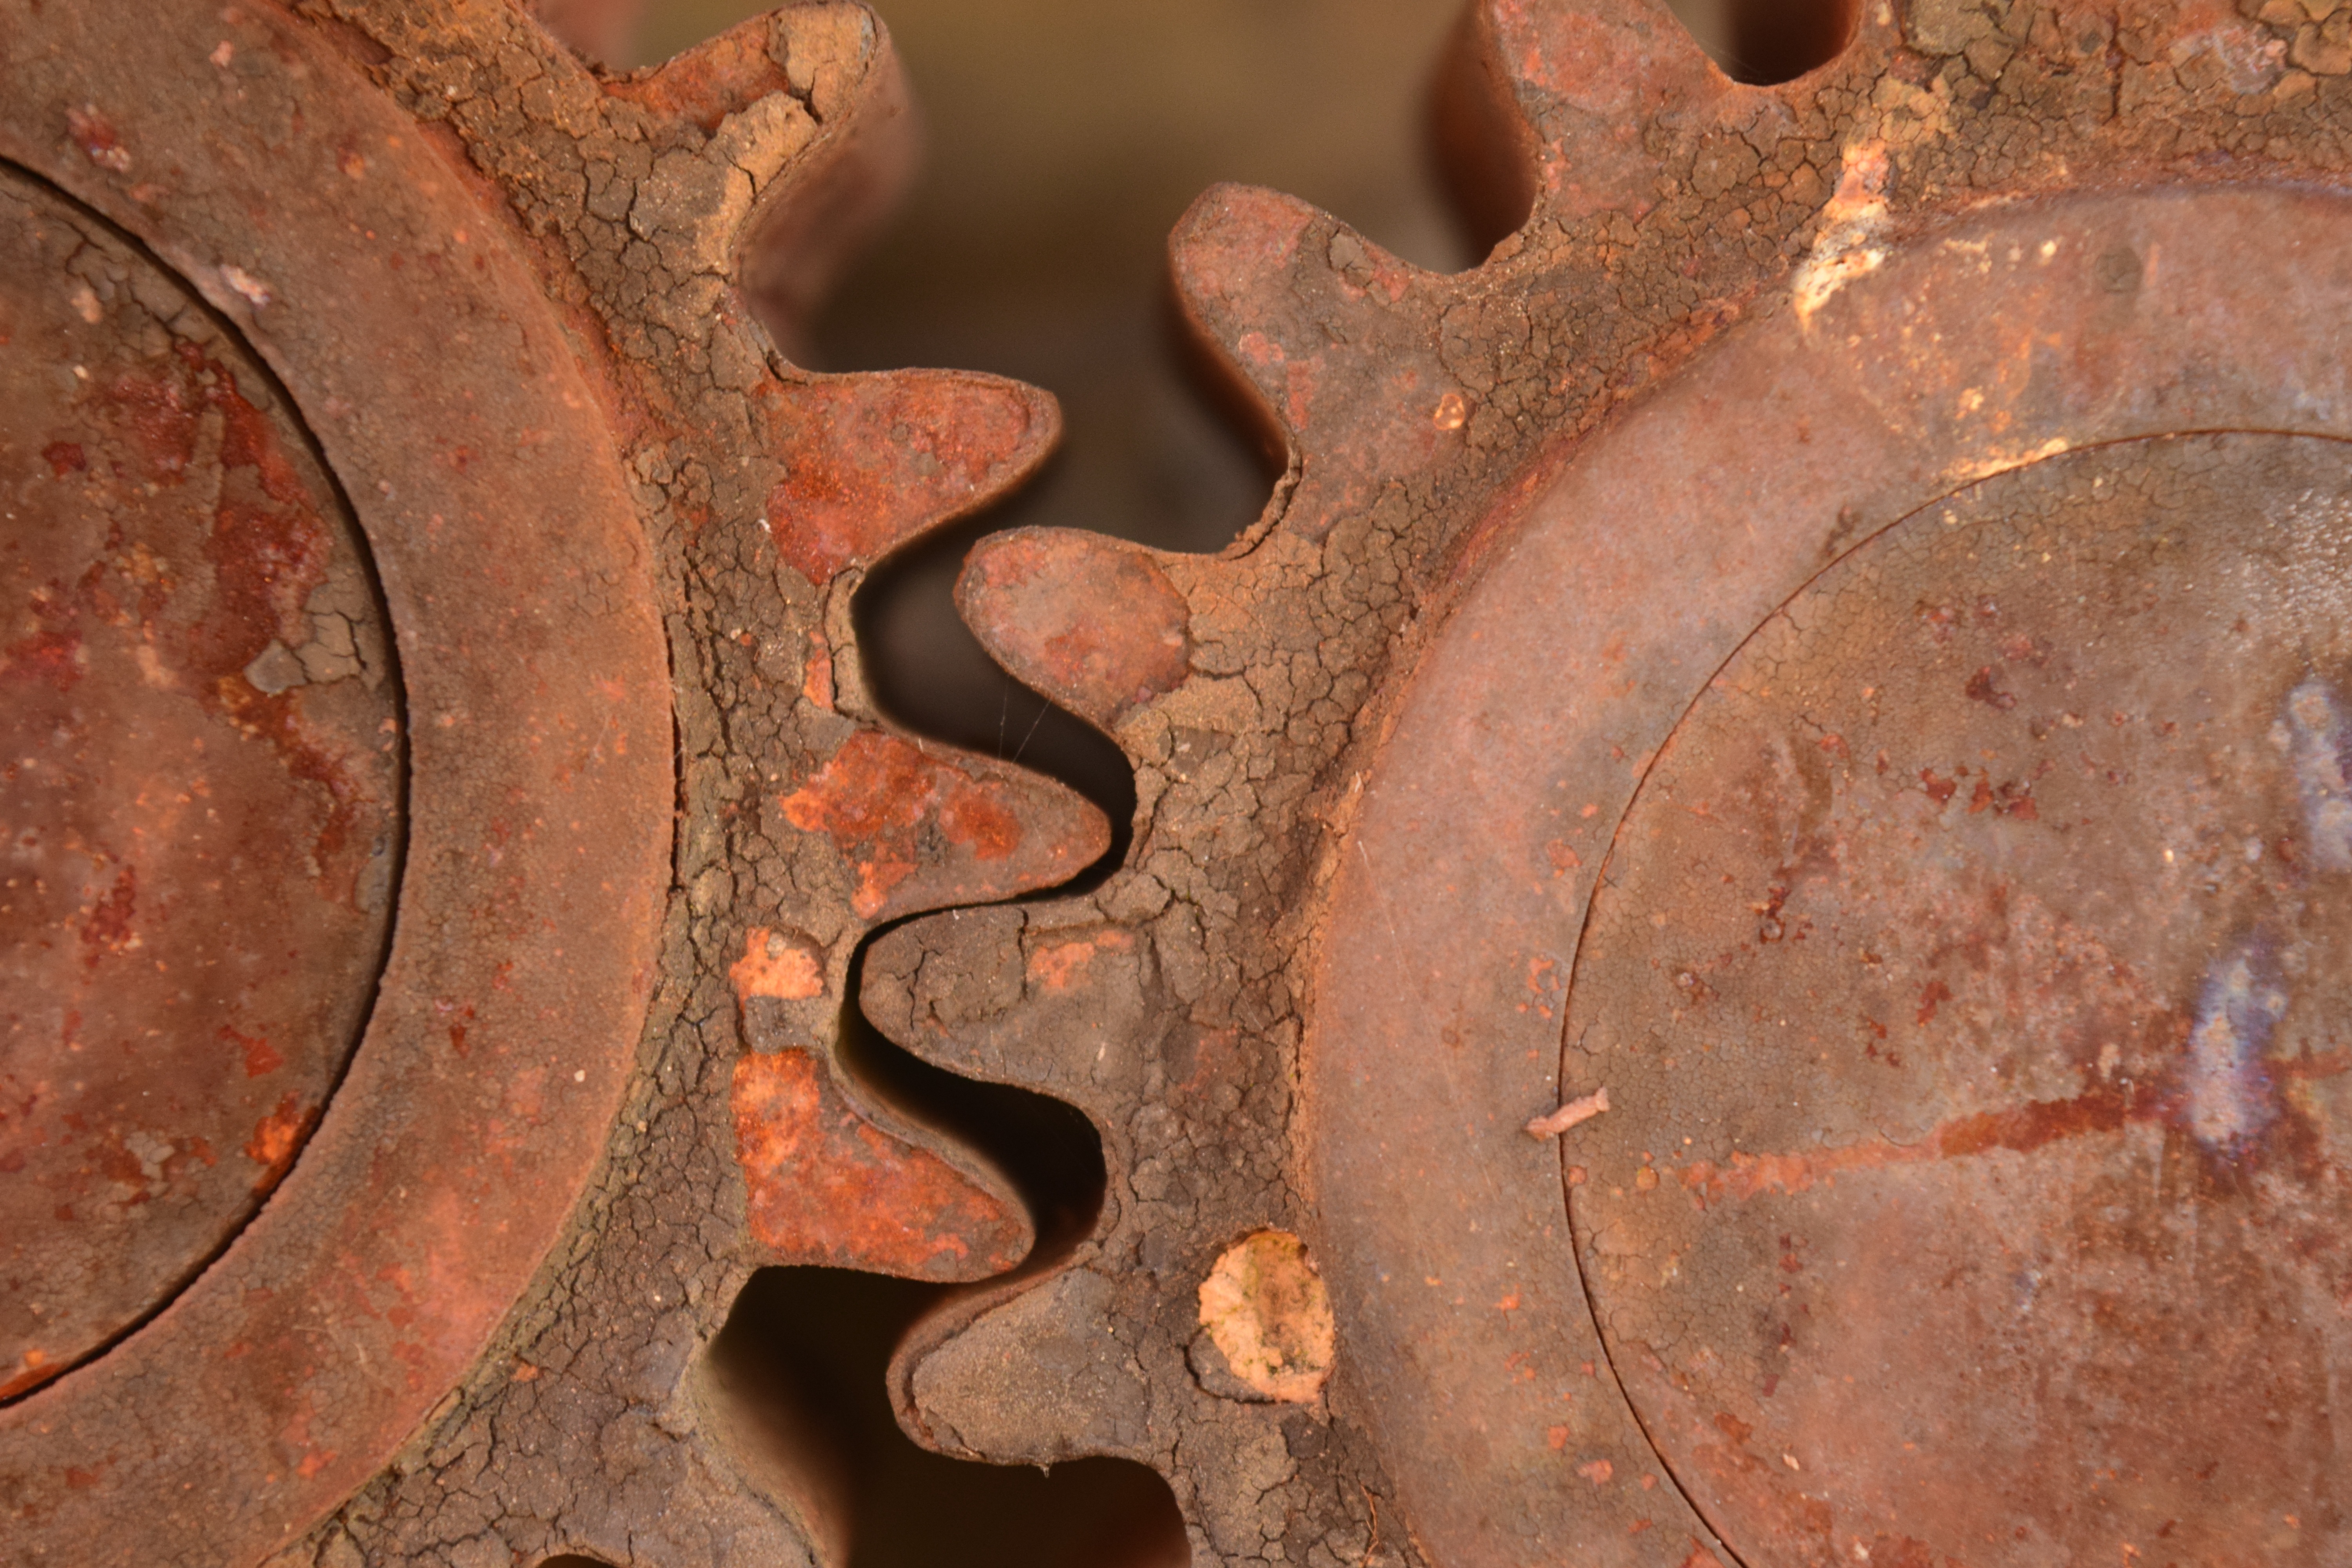
wood, technology, wheel, leaf, old, rust, macro, metal, soil, machine, material, gears, decorative, symbolism, iron, cast iron, teeth, carving, greeting card, transmission, stainless, mechanics, corrosion, interaction, cooperation, function, running smoothly, man made object, ancient history